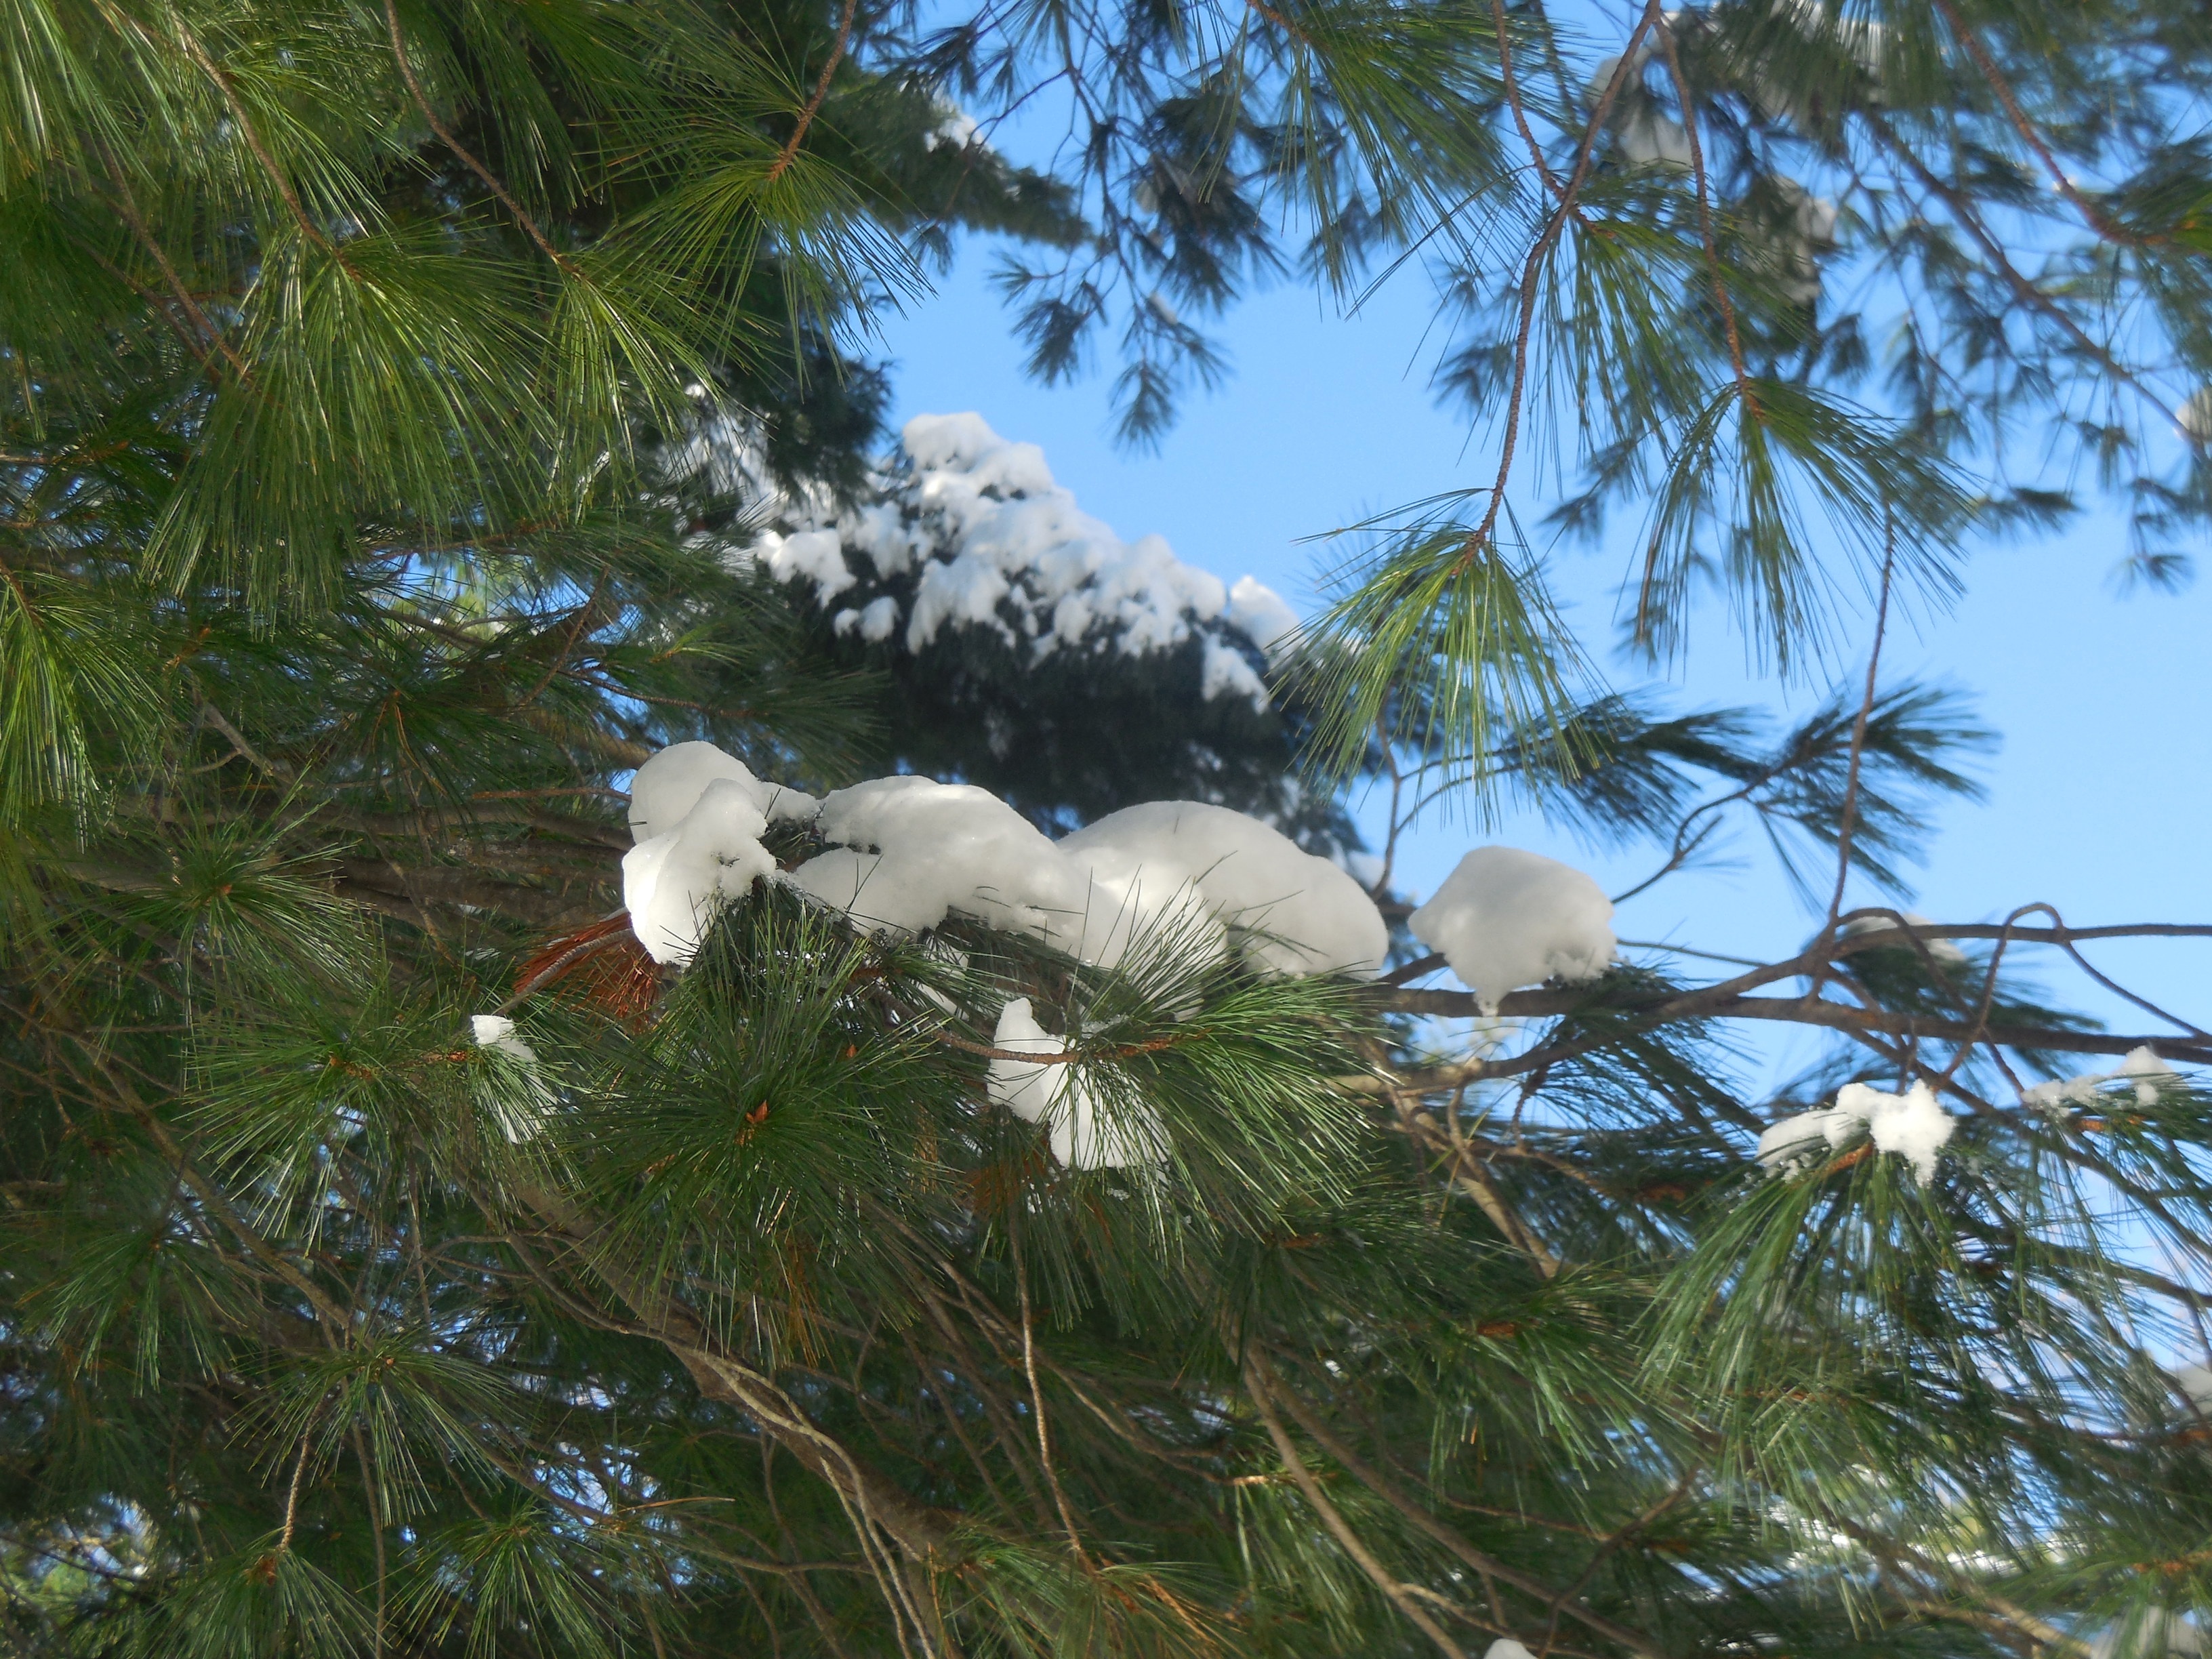
tree, branch, snow, winter, bird, flower, pine, wildlife, green, eagle, christmas, fir, pine tree, snowflake, ornament, design, xmas, woody plant